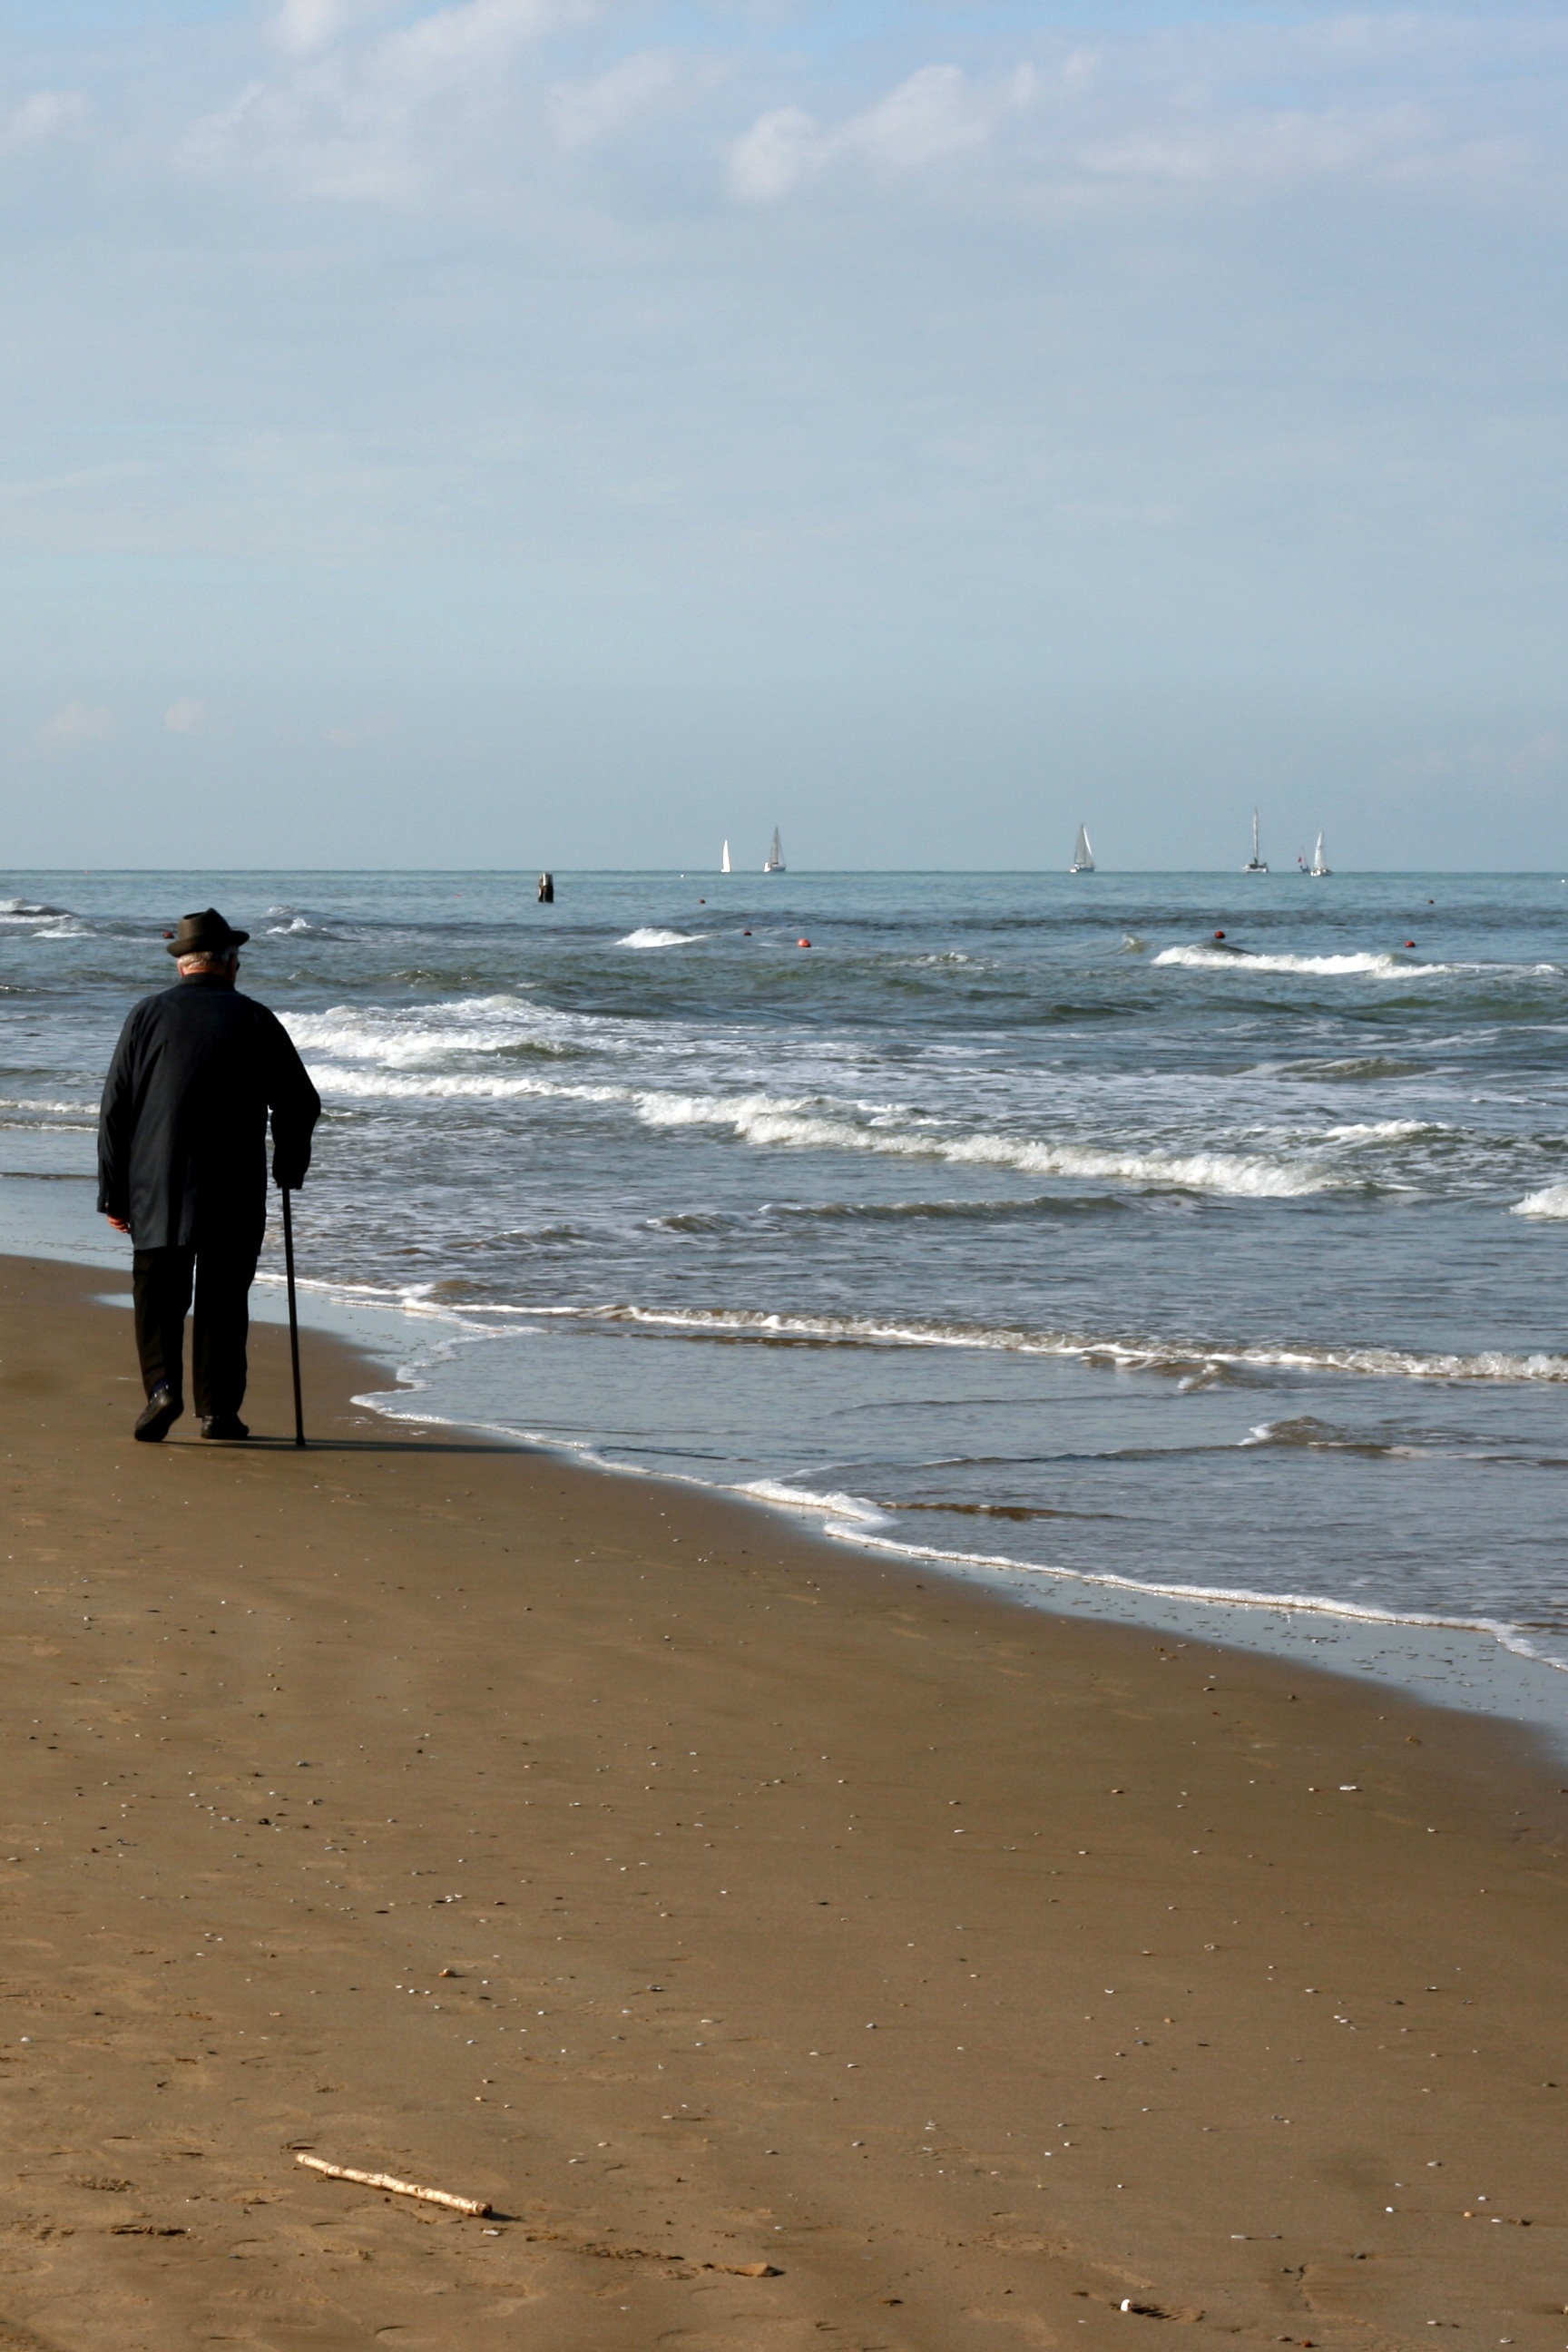
beach, sea, coast, sand, ocean, horizon, shore, wave, old, vacation, walk, bay, body of water, future, cape, old age, wind wave